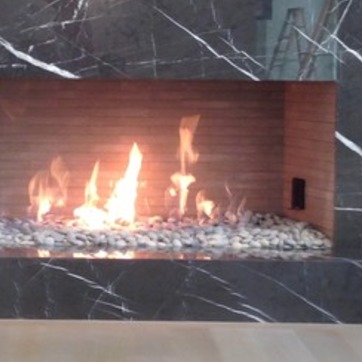
Material: other